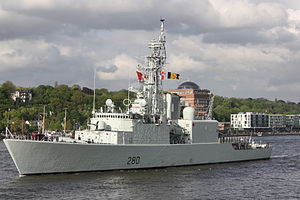
Iroquois-klassen / Videre skæbne
Iroquois til søs i 2013
Iroquois-klassen, var en canadisk destroyer-klasse benyttet af Royal Canadian Navy. De fire skibe i klassen blev søsat i 1970'erne og var oprindeligt udrustet primært til antiubådskrigsførelse. I 1990'erne blev de opgraderet og ombygget til at blive primære luftforsvarsenheder.